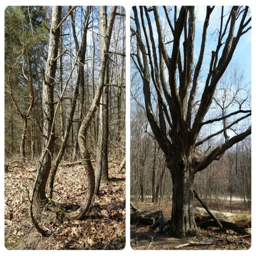
there were several interestingly - shaped trees along the hiking trail .